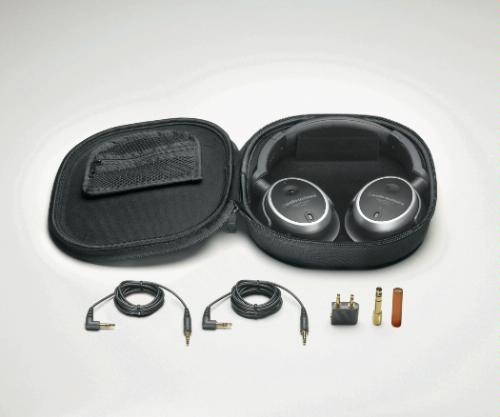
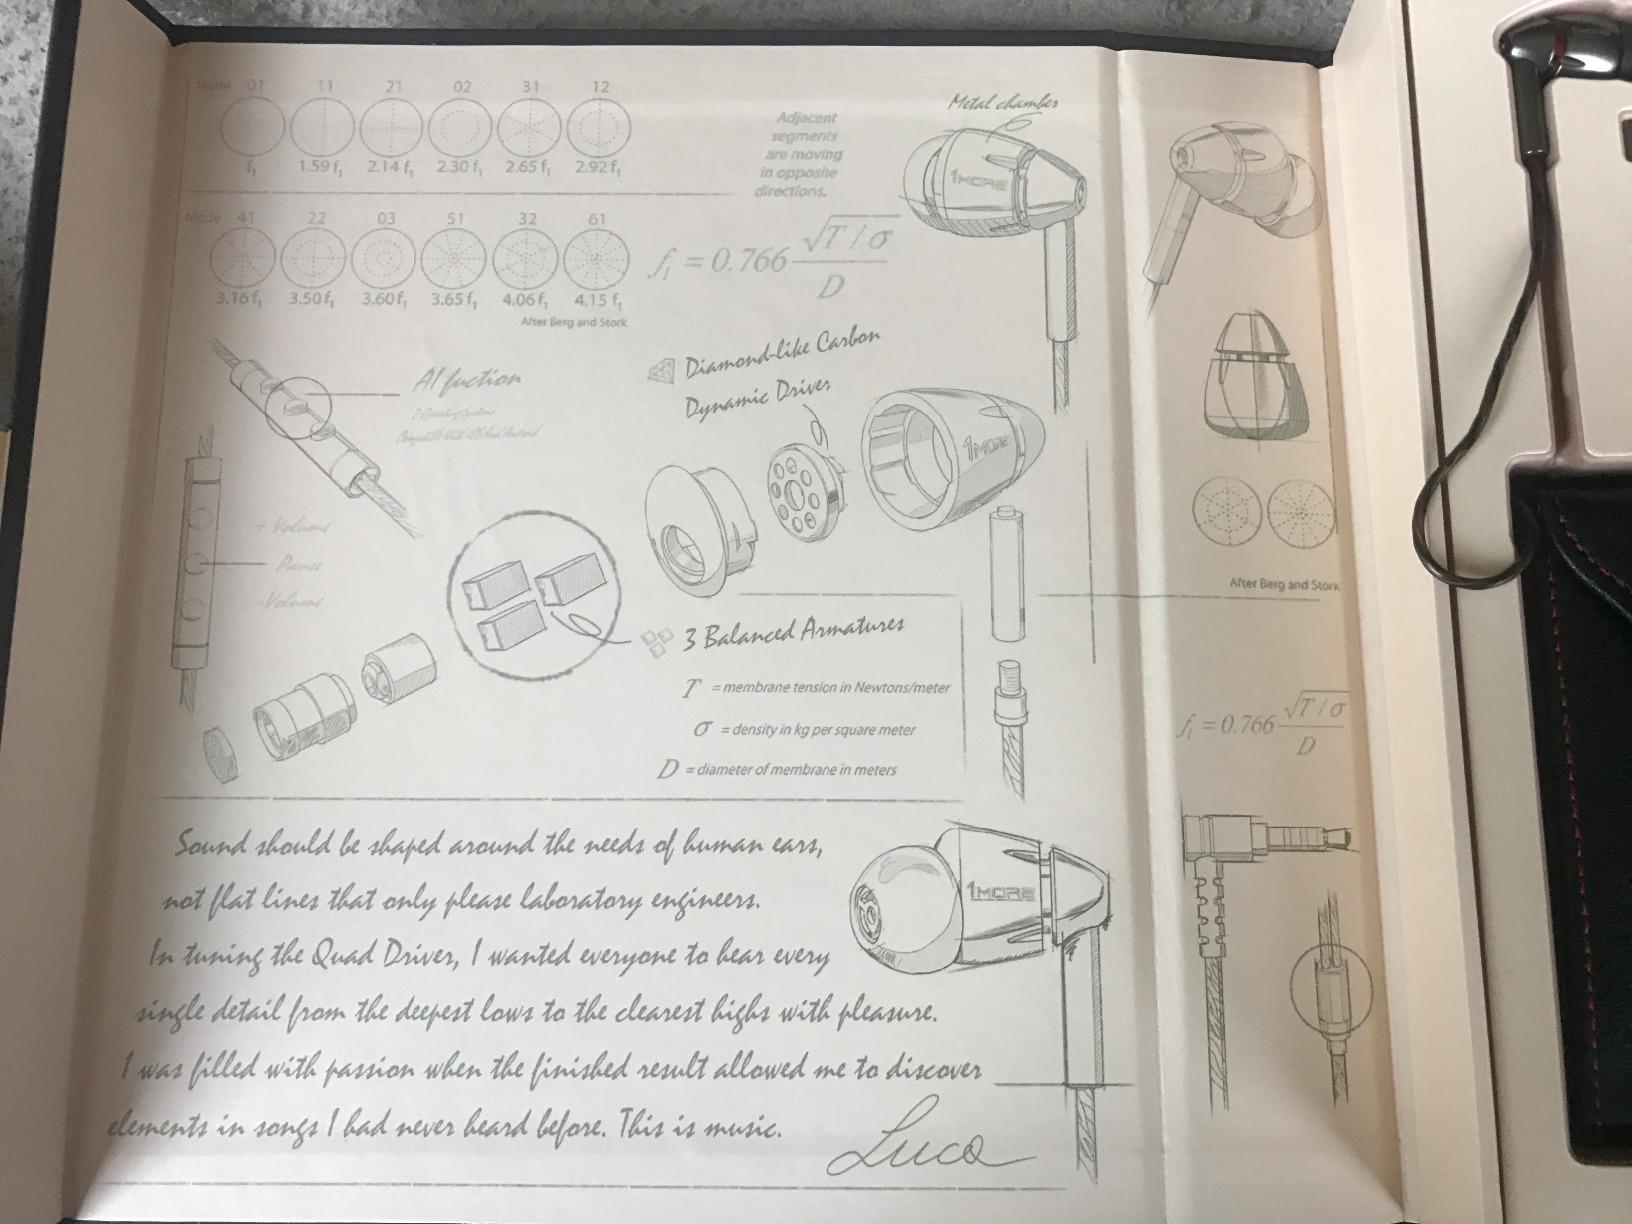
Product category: headphones
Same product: no